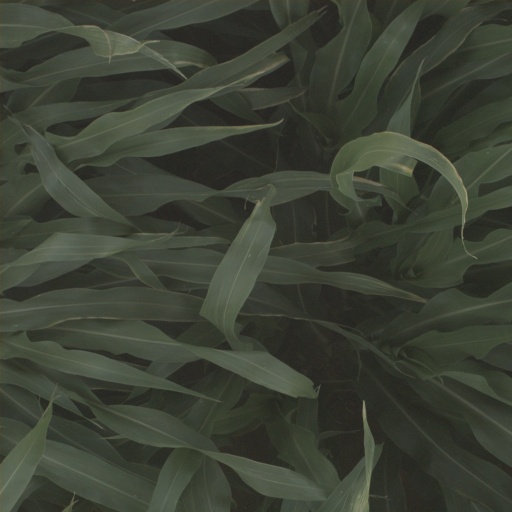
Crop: sorghum